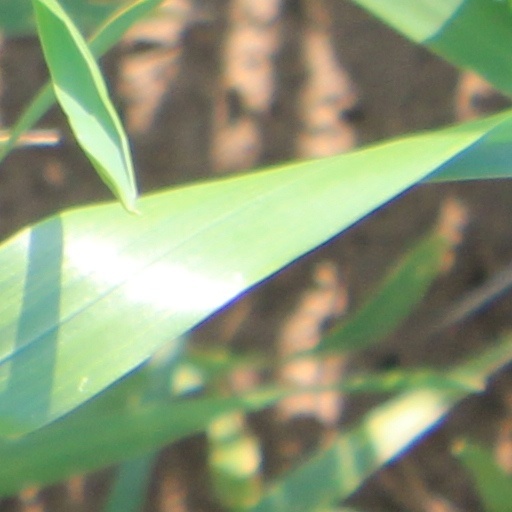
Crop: wheat